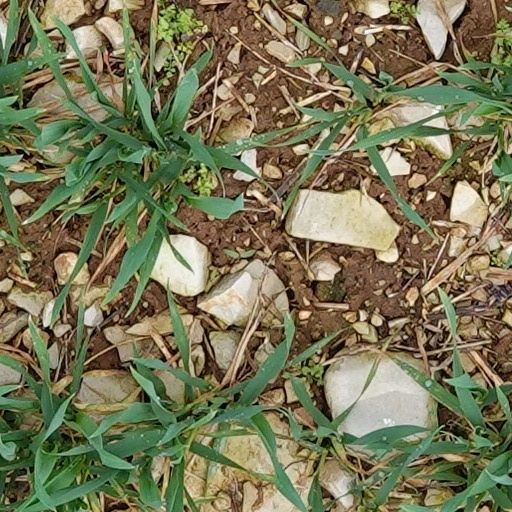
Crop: wheat